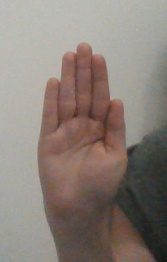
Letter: seen